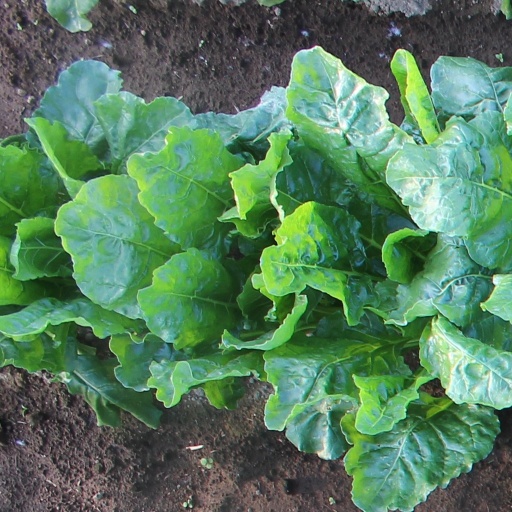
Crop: sugar beet